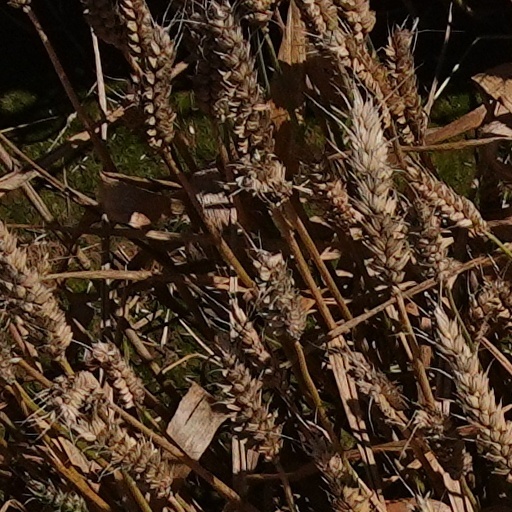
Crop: wheat